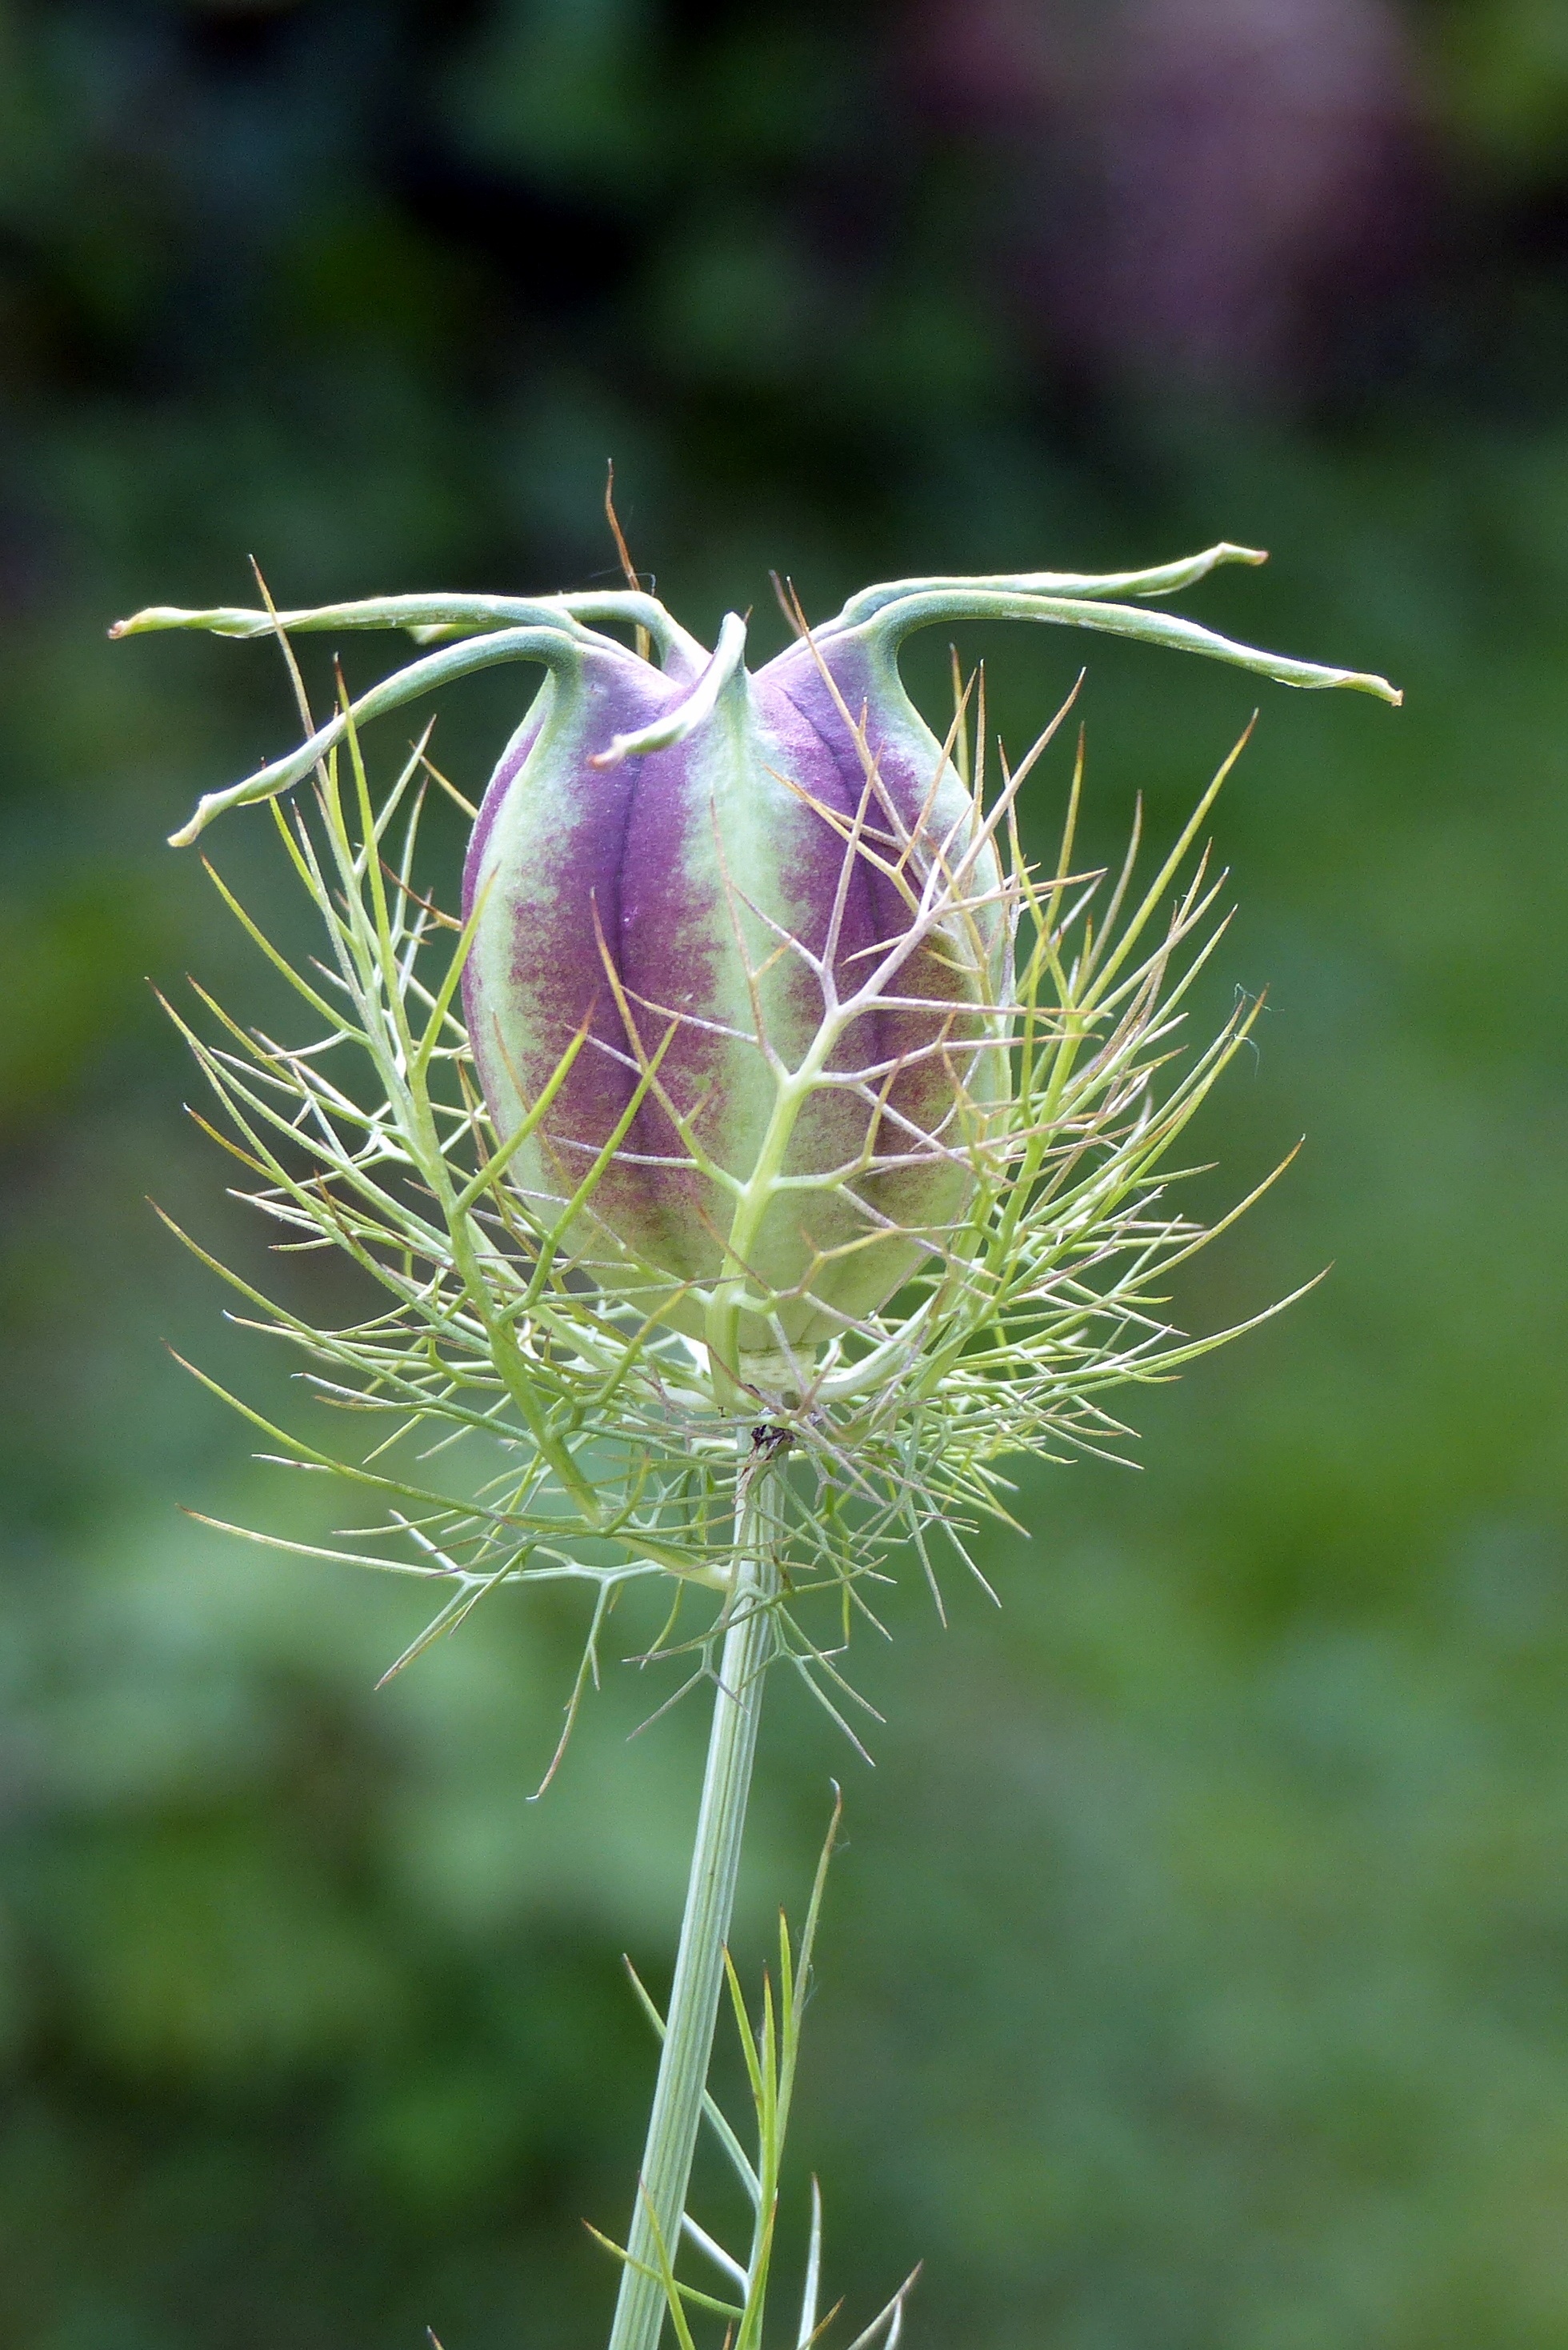
nature, grass, plant, field, flower, green, produce, botany, flora, wildflower, close up, thistle, macro photography, garden plant, flowering plant, daisy family, hahnenfu gew chs, virgin in the green, silybum, boll, samascena nigella, grass family, plant stem, land plant, thorns spines and prickles